Serafín Martínez

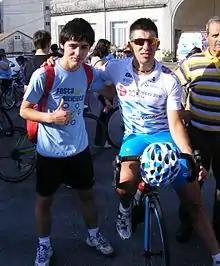
Serafín Martínez Acevedo on the right, with a fan

Serafín Martínez Acevedo (born 14 February 1984 in O Rosal) is a Spanish road cyclist who rode for the continental team Xacobeo–Galicia between 2007 and 2010. Since they have folded he has been without a team.